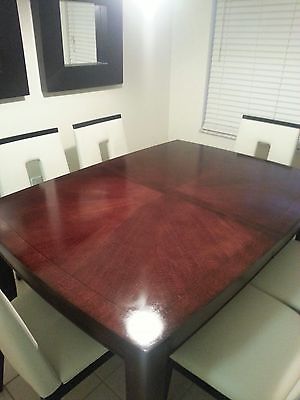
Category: table